Jim Shannon

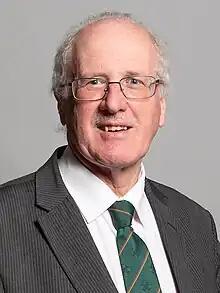
Official portrait, 2020

Richard James Shannon (born 25 March 1955) is a Northern Irish Democratic Unionist Party (DUP) politician who has served as the Member of Parliament (MP) for Strangford since 2010. He is the DUP's Spokesperson for Health and Human Rights. He had previously sat in the Northern Ireland Assembly from 1998 to 2010 as the Member of the Legislative Assembly of Northern Ireland (MLA) for Strangford.